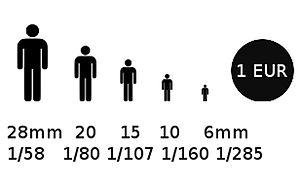
Le jeu de figurines est un type de jeu de société mettant en scène des escarmouches ou des batailles entre plusieurs armées, dans un contexte historique ou un monde imaginaire, à l'aide de figurines disposées sur un plateau de jeu et de règles chiffrées. Chaque joueur dirige l'une des forces en présence et tente de remporter la victoire grâce à ses talents de stratège.
Une figurine est une statue de petite taille ou une représentation à l'échelle d'un sujet animalier, d'un être humain, d'une divinité ou même d'un personnage de fiction.